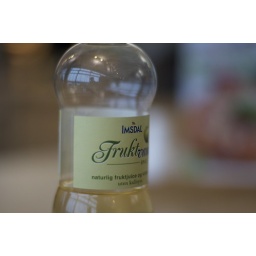
Mountain water with apple flavor. 400% more expensive than tap water. A great invention by clever marketeers